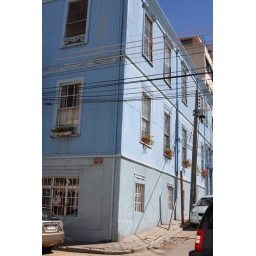
Light blue building in Valparaiso